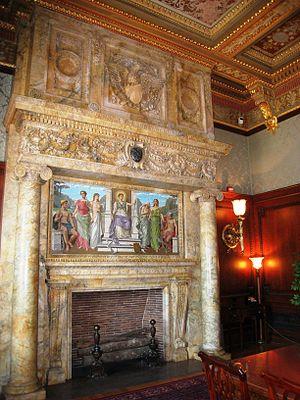
La décoration, faisant référence aux arts décoratifs, permet d'embellir un objet, une pièce, etc. On peut décorer quelque chose en le peignant, en y collant des affiches, en accrochant des tableaux. Les Romains ont décoré leurs maisons avec des mosaïques, des peintures murales ou des trompe-l'œil.